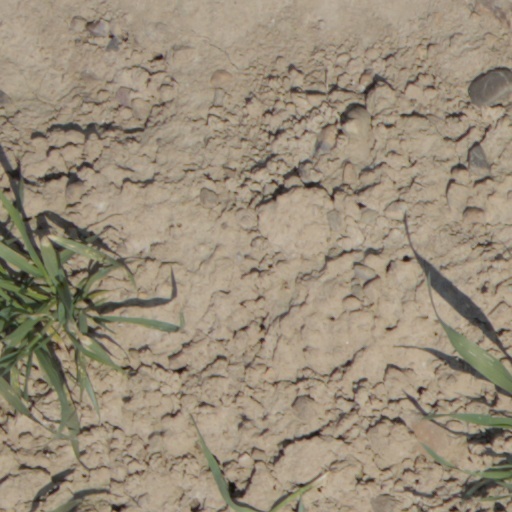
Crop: wheat